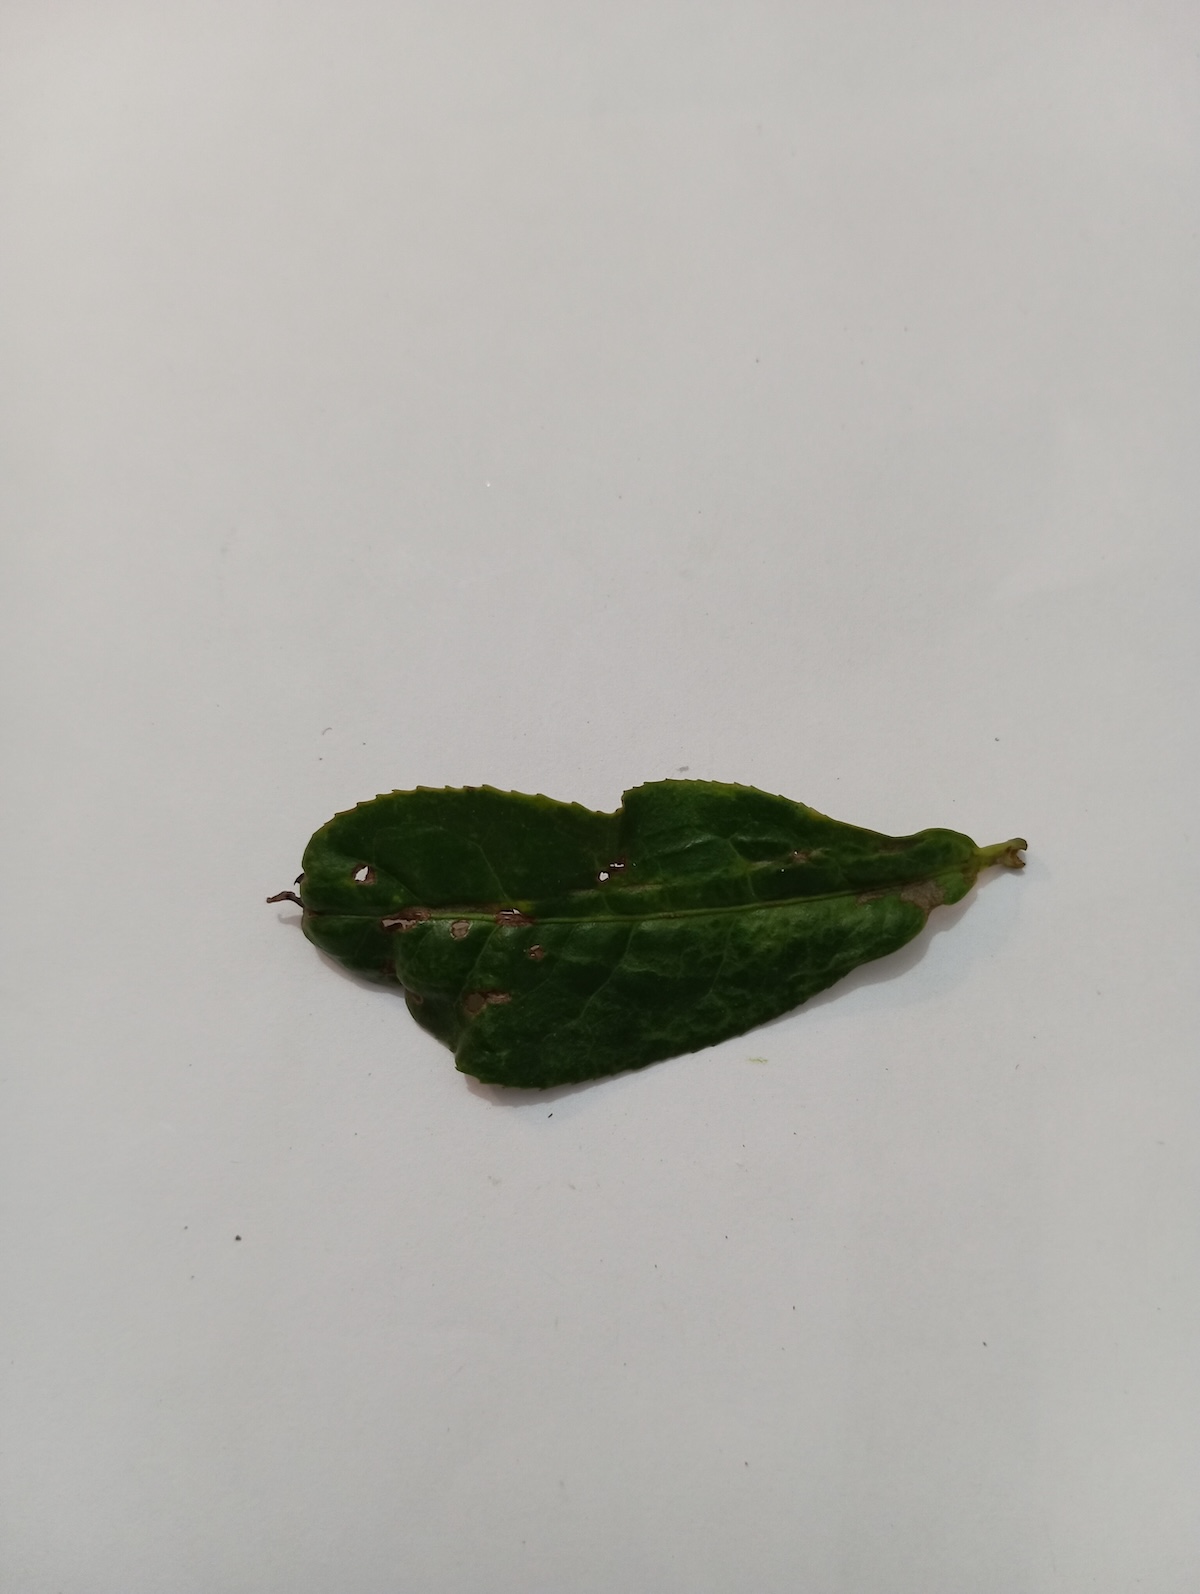
Label: Green mirid bug